Clan Tweedie

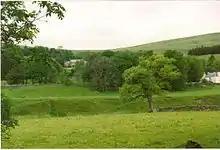
Oliver from Nether Minzion

The Tweedies of Oliver Castle descend from a younger son of Drumelzier and they obtained their lands in the parish of Tweedsmuir from the preceptor of Torphichen in the 14th century.